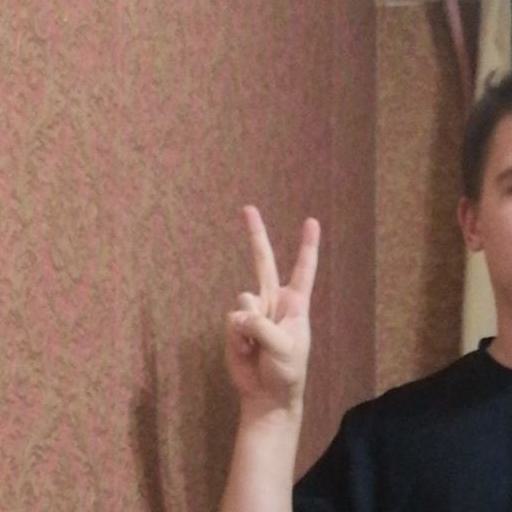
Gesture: peace